Lithuanian Paralympic Committee

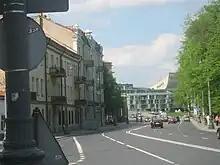
Lithuanian Paralympic Committee building

The Lithuanian Paralympic Committee ( or , formerly or ) was founded in 1990 and recognized by the International Paralympic Committee after one year.